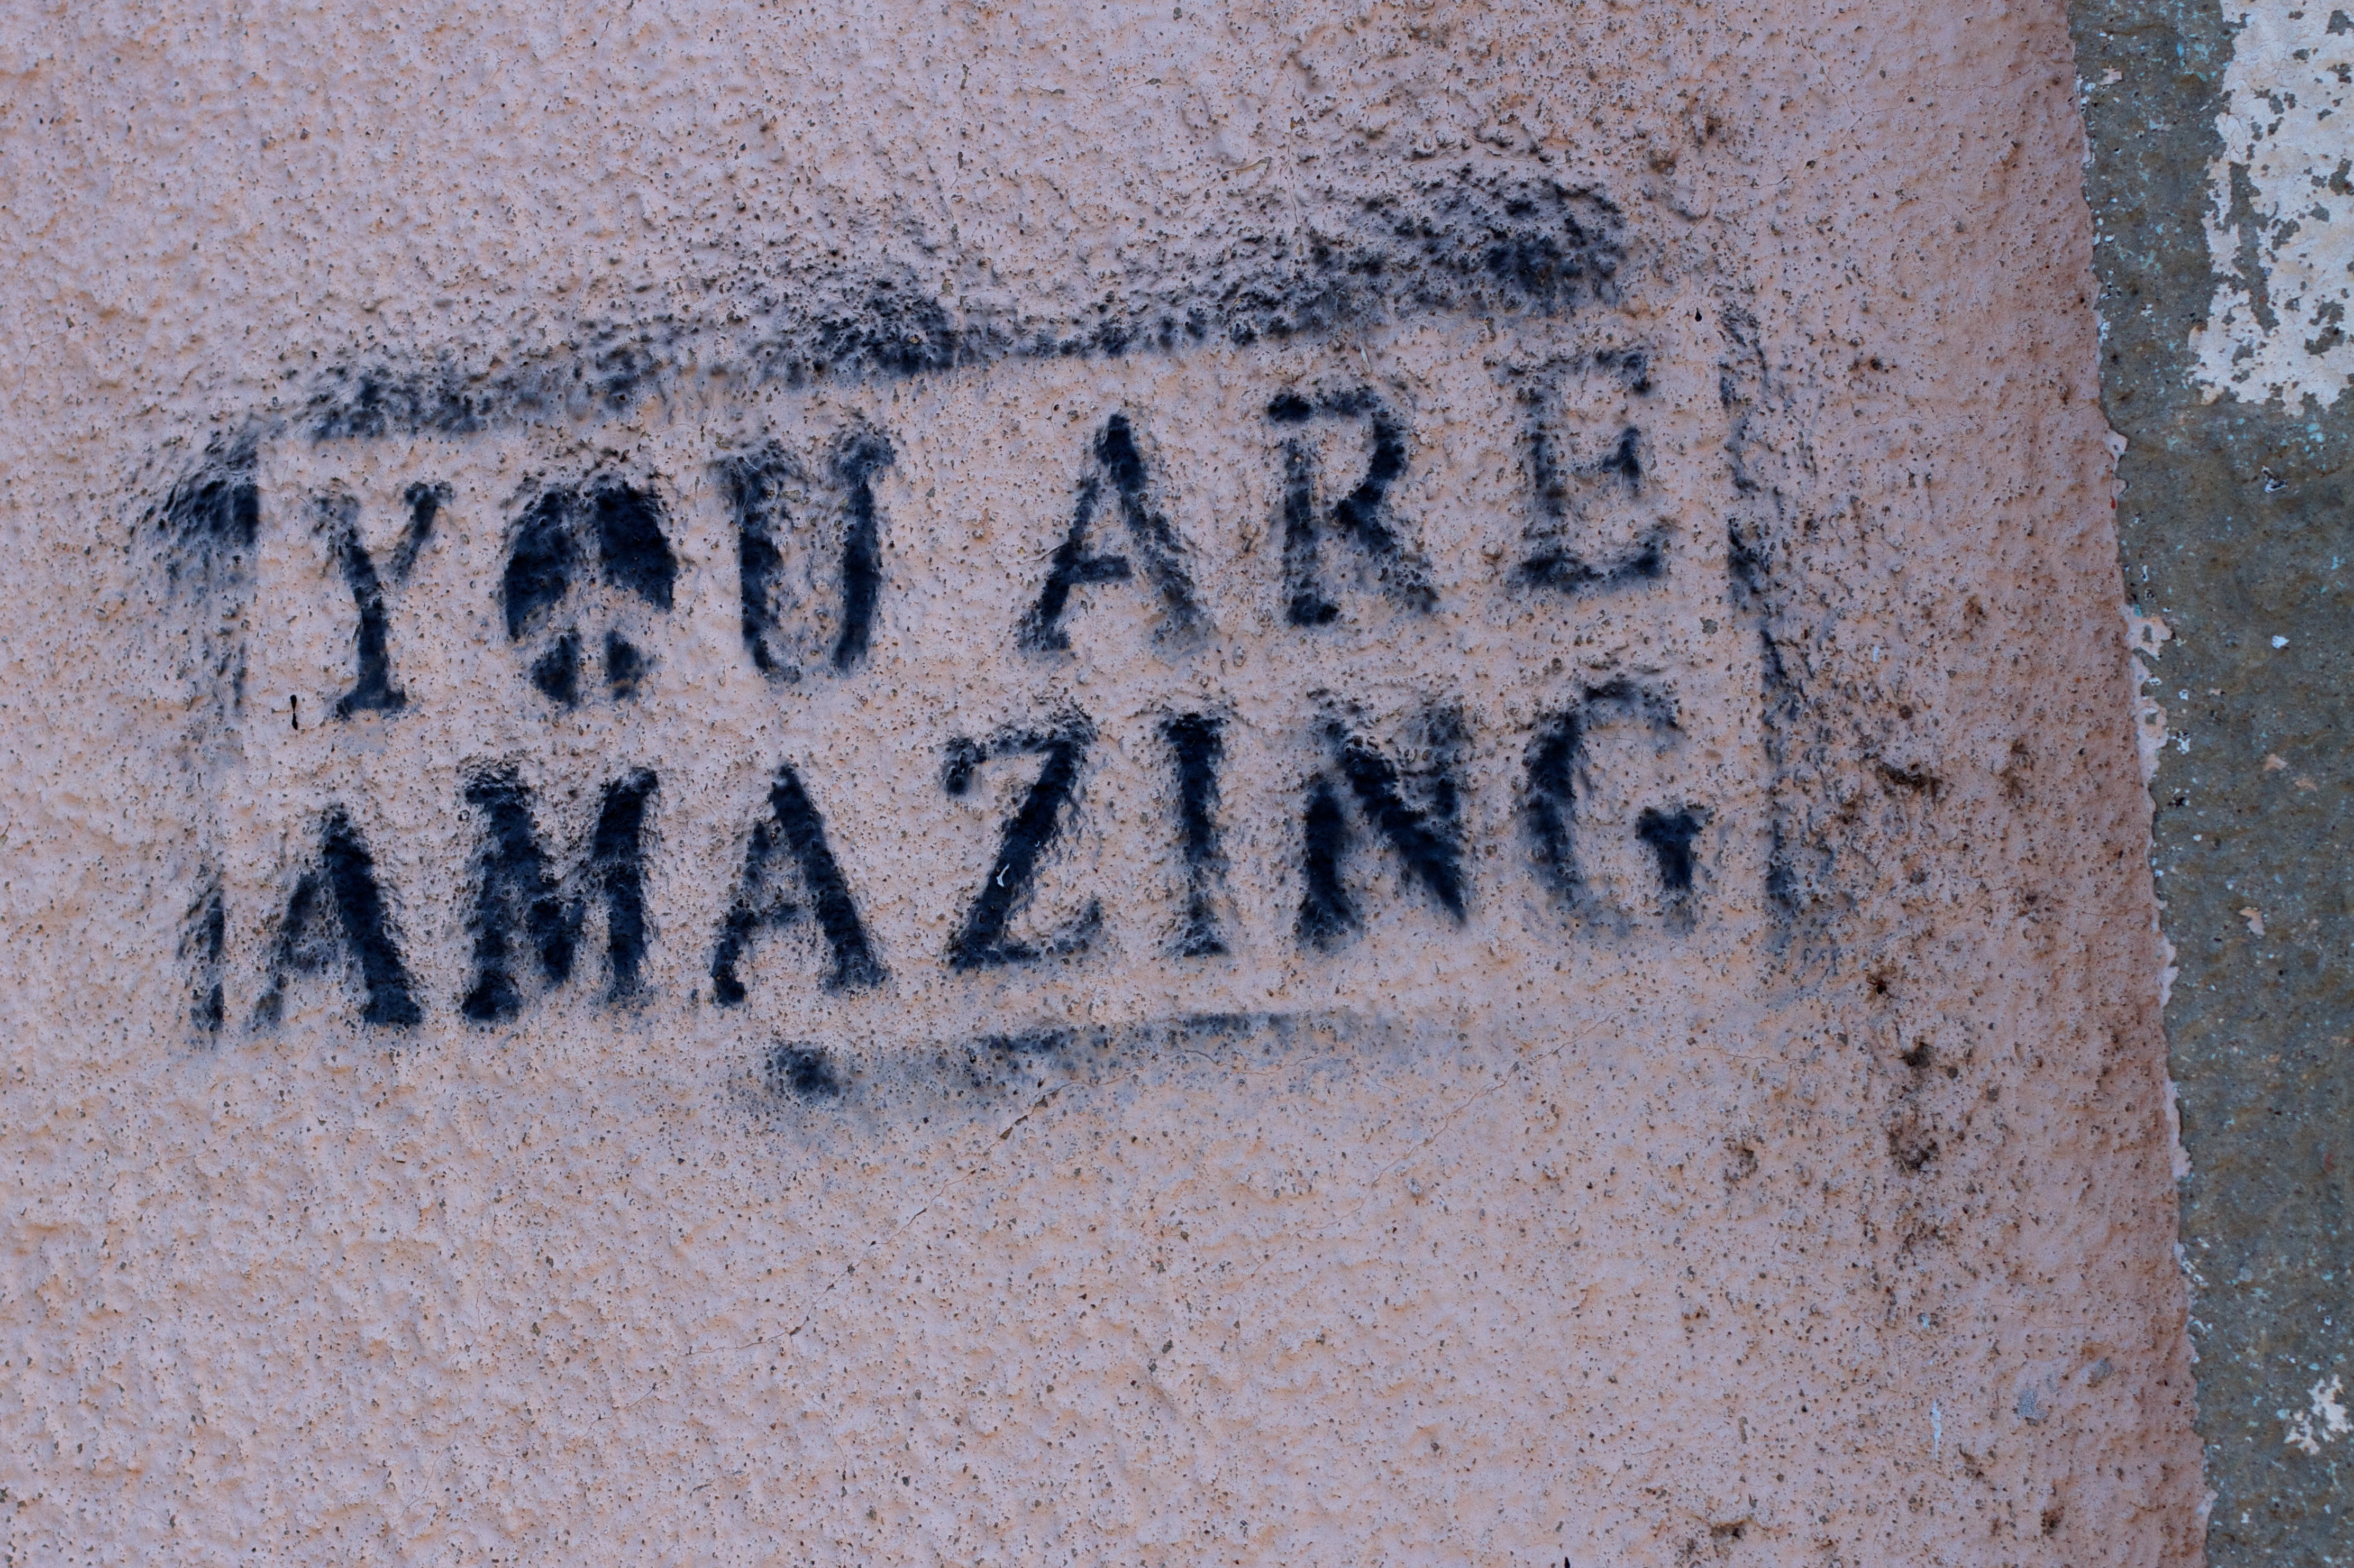
number, wall, material, art, amazing